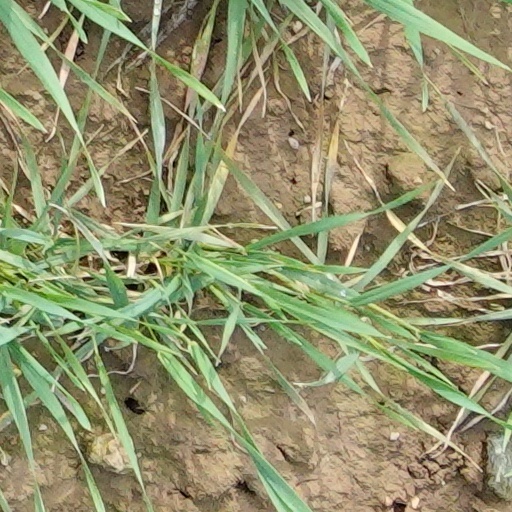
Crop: wheat